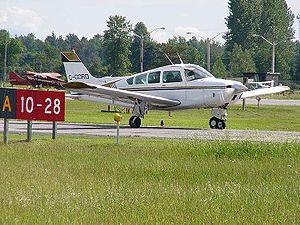
Le nom Beechcraft Musketeer identifie une famille d'avions monomoteurs légers à ailes basses, incluant le Modèle 19 Musketeer Sport, the Modèle 23 Musketeer, Custom et Sundowner, le Modèle 23-24 Musketeer Super III le Modèle 24-R Sierra à train rétractable et la version militaire CT-134 Musketeer.